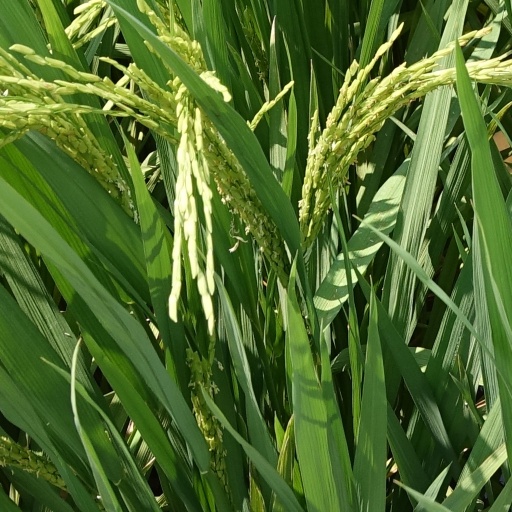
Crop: rice